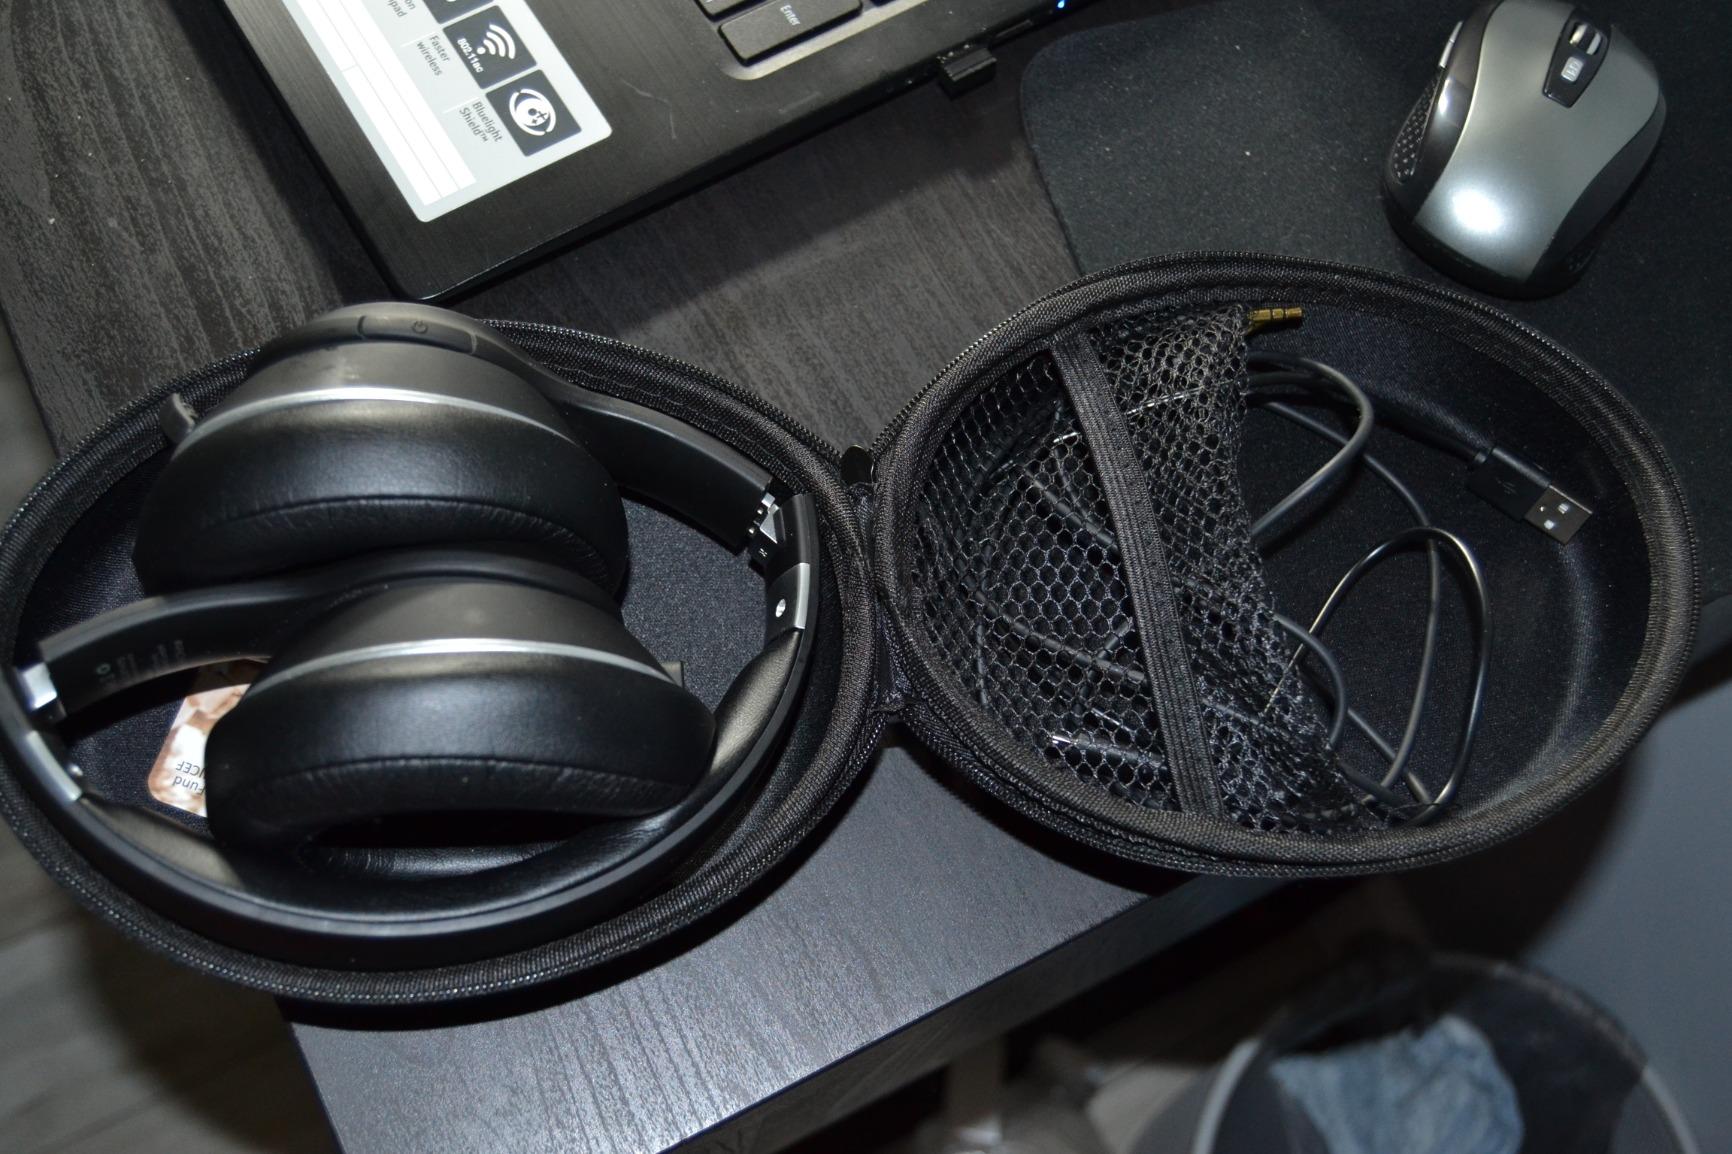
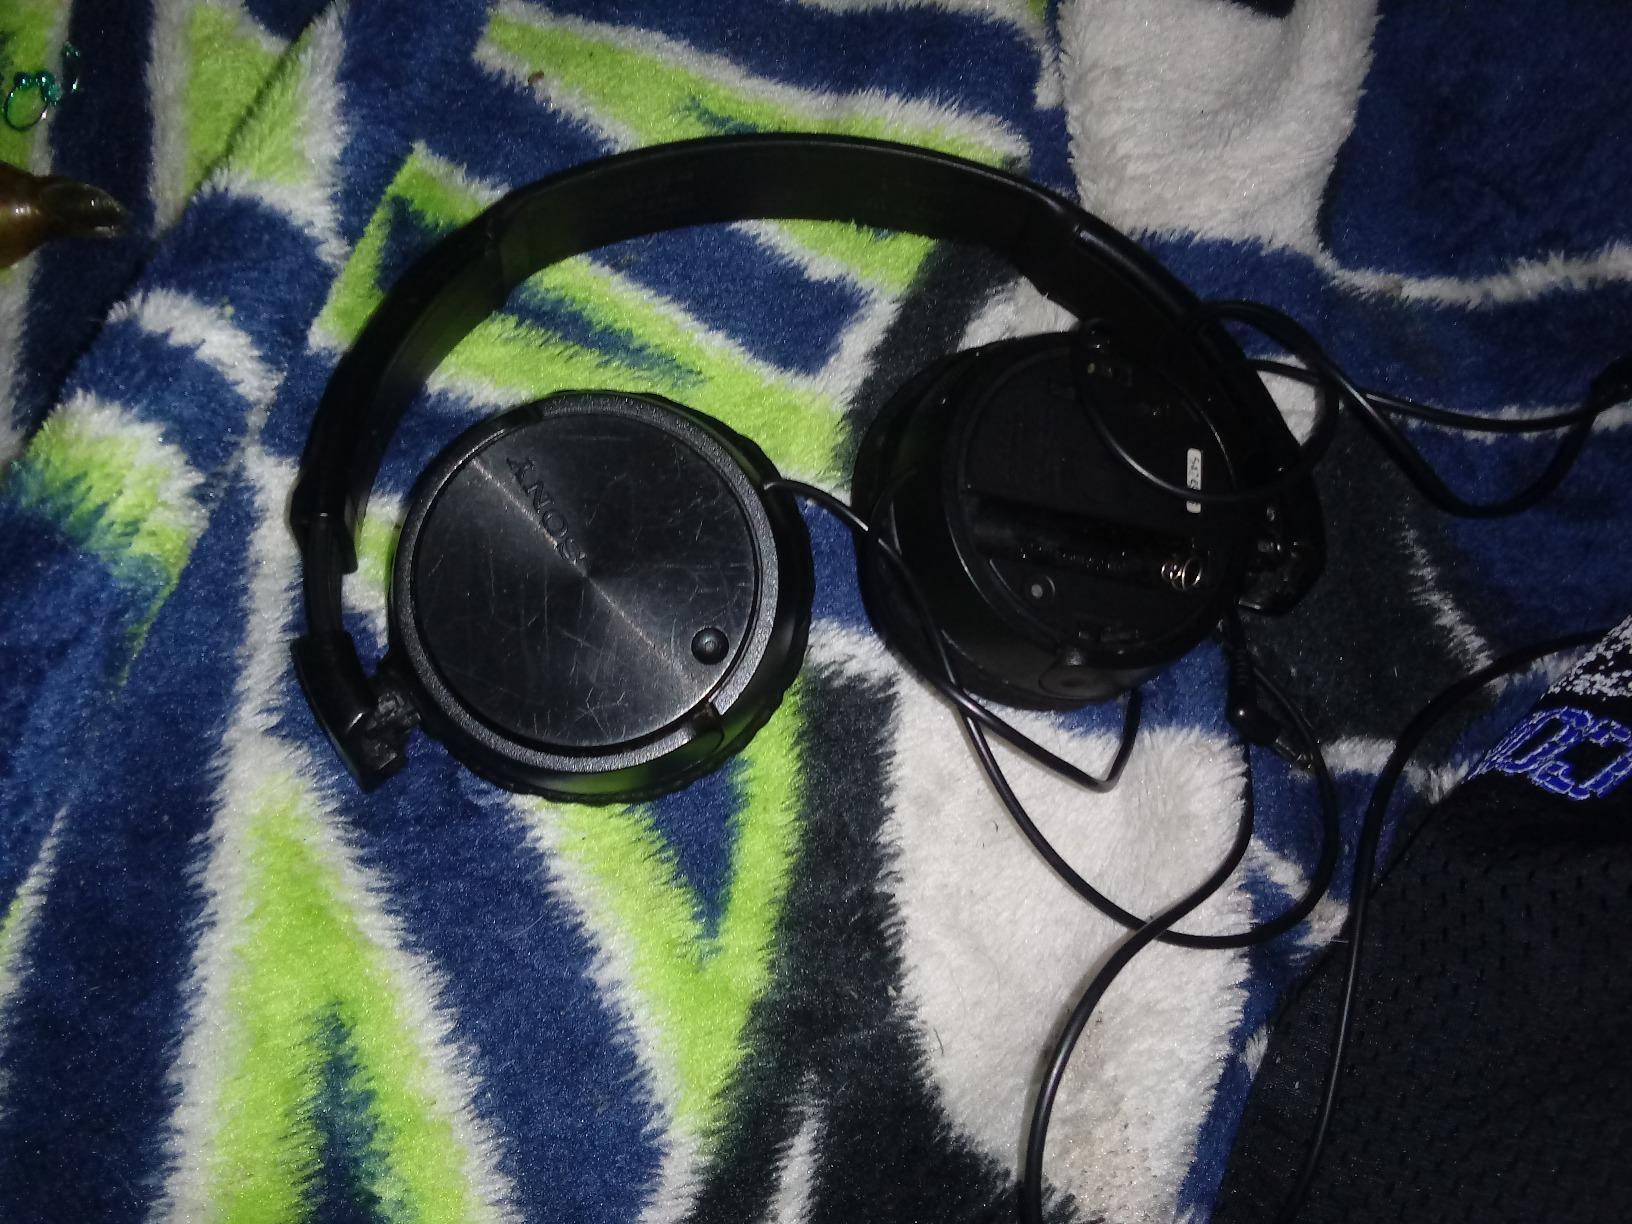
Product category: headphones
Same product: no